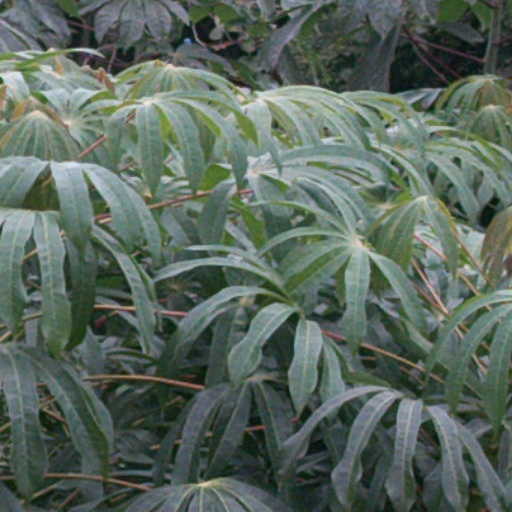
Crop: cassava